Edmund Cotterill

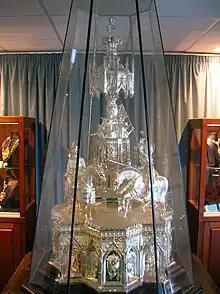
The Eglinton Trophy. At 4 feet 8 inches (140 cm) in height and 1600 ounces (45 kg) in weight, it is one of the largest and most extravagant trophies of its kind.

Cotterill worked for Garrard from 1833 until his death and was responsible for a number of ambitious sculptural groups, including the Emperor's Plate, which was produced each year from 1849 to 1852. Many of his designs incorporated horses, which he excelled at modeling, and were often inspired by Moorish or Arab equestrian themes.